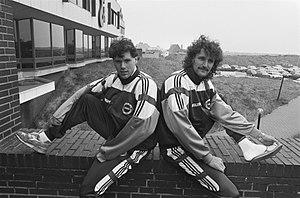
Marcel van Basten, dit Marco van Basten, né le 31 octobre 1964 à Utrecht, est un footballeur international néerlandais devenu entraîneur puis dirigeant. Ayant remporté le trophée du Ballon d'or à trois reprises en 1988, 1989 et 1992, il est considéré comme l'un des plus grands joueurs néerlandais de tous les temps et l'un des meilleurs attaquants de sa génération.
René Eijkelkamp, né le 6 avril 1964 à Dalfsen, est un footballeur néerlandais. Il jouait au poste d'attaquant et est maintenant entraîneur-assistant.